Fisher Building-Latham Block

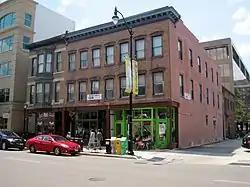

The Fisher Building-Latham Block is a historic commercial structure located at 111, 113, and 115 North Sixth Street in Springfield, Illinois. While built as two separate buildings, the Fisher Building and Latham Block are connected by internal entrances and are now considered components of a single building. Construction on both buildings began in 1856. The larger Latham Block has a typical mid-19th Century commercial design with classical influences, which can be seen in its symmetrical windows with cast iron hoods. While the Fisher Building originally had a similar design, it was renovated in the Classical Revival style in 1900. Its design includes a two-story bay window, a decorative cornice, and limestone trim.